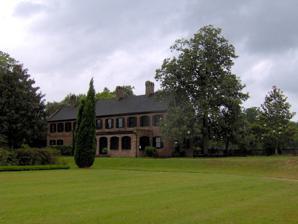
Building: Middleton Place
Country: United States of America
Year built: 1741
United States historic place Middleton Place U.S. National Register of Historic Places U.S. National Historic Landmark District The house museum, initially a guest wing Show map of South Carolina Show map of the United States Nearest city Summerville, South Carolina - Charleston, South Carolina Coordinates 32°53′59″N 80°08′12″W / 32.89982°N 80.13654°W / 32.89982; -80.13654 Area 110 acres (45 ha) Built c. 1738—1755 Architectural style Colonial NRHP reference No. 71000770 Significant dates Added to NRHP May 6, 1971 Designated NHLD November 11, 1971 Middleton Place is a plantation in Dorchester County , along the banks of the Ashley River west of the Ashley and about 15 miles (24 km) northwest of downtown Charleston , in the U.S. state of South Carolina . Built in several phases during the 18th and 19th centuries, the plantation was the primary residence of several generations of the Middleton family, many of whom played prominent roles in the colonial and antebellum history of South Carolina. The plantation, now a National Historic Landmark District , is used as a museum, and is home to the oldest landscaped gardens in the United States. John Williams, an early South Carolina planter, probably began building Middleton Place in the late 1730s. His son-in-law Henry Middleton (1717–1784), who later served as President of the First Continental Congress , completed the house's main section and its north and south flankers, and began work on the elaborate gardens. Middleton's son, Founding Father Arthur Middleton (1742–1787), a signer of the Declaration of Independence , was born at Middleton Place, and lived at the plantation during the last years of his life. Arthur Middleton's son and grandson, Henry Middleton (1770—1846) and Williams Middleton (1809–1883), oversaw Middleton Place's transition from a country residence to a more active rice plantation. In 1865, toward the end of the American Civil War , Union soldiers burned most of the house, leaving only the south wing and gutted walls of the north wing and main house . The 1886 Charleston earthquake toppled the walls of the main house and north wing. The restoration of Middleton Place began in 1916 when Middleton descendant John Julius Pringle Smith (1887–1969) and his wife Heningham began several decades' work of meticulously rebuilding the plantation's gardens. They had New York architect Bancel LaFarge design a stableyard complex of barn, stable, work buildings, and cottages; the buildings were constructed of brick salvaged from the ruined main house. In the early 1970s, approximately 110 acres (45 ha) of the 7,000-acre (2,800 ha) plantation—including the south flanker, the gardens, and several outbuildings—were placed on the National Register of Historic Places . During the same period the Middleton descendants transferred ownership of the historic district to the non-profit Middleton Place Foundation, which presently maintains the site. Location Middleton Place is set on the southwest bank of the Ashley River . At this point, the southward-flowing river bends sharply to the east en route to its mouth at Charleston Harbor about 15 miles (24 km) downstream. A small northeastward-flowing creek, which has been dammed to form the plantation's rice mill pond, empties into the Ashley at this eastward bend, and forms the historic district's southern boundary. Ashley River Road (part of South Carolina Highway 61 ), which connects Middleton Place to Charleston to the southeast and the Legend Oaks area to the northwest, forms the historic district's western boundary. The plantation's south flanker and residence area sit atop a hill that rises just over 20 feet (6.1 m) above the river, allowing an unobstructed view of the river for nearly a mile downstream. History Colonial and Revolutionary period Middleton Place was established in the 1730s by early South Carolina planter John Williams. He likely began construction on the main block of the house, selecting the site for its strategic view of the Ashley River. After Williams' death, the plantation became part of the dowry of his daughter, Mary Williams. In 1741, Mary Williams married Henry Middleton, whose name was subsequently applied to the plantation. Middleton's father had immigrated from Barbados and had established a plantation in the area which is now part of the cities of Goose Creek and North Charleston . Henry's older brother, William, built the Crowfield plantation in the 1730s, but eventually moved to England, leaving Henry in charge of the family's affairs in South Carolina. Henry continued acquiring land, eventually becoming one of South Carolina's wealthiest planters. At one point, he owned 20 plantations consisting of 50,000 acres (20,000 ha) and 800 slaves. The south Butterfly Lake and Rice Mill, with the Ashley River in the distance Henry likely planned Middleton Place as a country residence more than as an active rice plantation. The original main house, completed around 1741, was three stories tall, built of brick in Jacobean-style. In 1755, Middleton added two two-storey free-standing wings, or "flankers", to the north and south ends of the house. The free-standing north wing contained a library and ballroom, while the south wing was used as a guest house. Middleton began work on the plantation's gardens in 1741. Determined to outshine his neighbors, who were laying out neat four-squared patterned parterres , Middleton employed an English gardener named Simms, of whom little is known. Rather than base his designs upon his own trip to England, Middleton and Simms derived their inspiration from the engraved plans in the popular garden book by Dezallier d'Argenville , translated into English as The Theory and Practice of Gardening . Middleton and Simms extended a main axis centered on the main block of the house, expressed as a gravel carriageway leading through a greensward to the first of six shaped turf terraces with bowed centers. At the level of the river a pair of lakes (the "Butterfly Lakes") were excavated on either side of a turf causeway prolonging the axis. With the river beyond, the lakes were flanked by more water, a stream dammed to the right to form the long narrow Rice Mill Pond, and a levee extended to the left to enclose floodable rice fields. After Mary Middleton's death in 1761, Henry moved to a small house north of Charleston and gave Middleton Place to his son, Arthur. In 1776, at the outbreak of the American Revolution , Arthur signed the Declaration of Independence. Four years later, at the height of the war, the British landed several thousand troops at Charleston with plans to invade the southern colonies. In the ensuing Siege of Charleston , British troops ransacked Middleton Place, beheading many of the statues and looting the plantation's artwork and furniture. Arthur Middleton was captured and imprisoned until 1781. In 1783, the surrender terms that eliminated British troops from the Southern colonies were signed at Middleton. Antebellum period Middleton Place springhouse and chapel Newly discovered records show that Middleton Place imported water buffalo from Constantinople in the late 18th century, the first in the United States. They were experimental draft animals, suited to the deep muck in which rice was grown. In the gardens, Arthur's son Henry Middleton's friendship with French botanist André Michaux resulted in the first camellias grown in an American garden, a house gift during Michaux's visit in 1786. Three of the four planted at the corners of the main parterre survive, grown to fifteen feet: One is Camellia japonica "reine des fleurs"; the other is an ancestor of the modern cultivar Charles Sprague Sargent . The second Henry Middleton expanded and enriched the gardens, introducing the garden's first Asiatic azalea ( Rhododendron indica ), and the crape myrtle ( Lagerstroemia indica ), one of the oldest in America. He also filled greenhouses with exotics and imported plants and seeds to give antebellum Middleton Place something of the air of a botanical garden . Ruins of the main house Upon Henry Middleton's death in 1846, Middleton Place passed to his son, Williams Middleton. In 1860, Williams Middleton signed the South Carolina Ordinance of Secession , in which the state declared it was no longer part of the United States. South Carolina's actions led to the attack on Fort Sumter in April 1861, sparking the U.S. Civil War. In February 1865, near the end of the war, Union troops captured Middleton Place and burned the main house and north flanker, and part of the south flanker. The soldiers also killed and ate five of the water buffalo and stole six. These six later showed up in Central Park Zoo. In 1868, Williams Middleton restored the roof to the south flanker at Middleton Place, and converted it to the main residence. He lacked the money for major restorations, however, and managed to obtain only limited success as a large-scale planter. After his death in 1883, Middleton Place passed to wife, Susan. Three years later, the Charleston earthquake toppled the walls of the main house and north flanker and further damaged the gardens. The gardens lay neglected for several decades afterwards. Restoration Statue amidst the north gardens at Middleton Place Williams Middleton's daughter, Elizabeth, inherited Middleton Place in 1900, and made minor restorations. Upon her death in 1915, she left the plantation to her cousin, John Julius Pringle Smith (Smith was a great-great-great-grandson of Henry Middleton). Smith and his wife, Heningham, used Middleton Place as their winter residence. Determined to restore the gardens to their original splendor, the Smiths labored for several years, replanting and reworking the gardens. They opened the plantation's gardens to the public in the late 1920s. In 1941, the Garden Club of America called the Middleton Place gardens "the most interesting and important garden in the United States". In the 1930s, the Smiths began restoring the house and outbuildings at Middleton Place to their late 18th-century appearance. In 1971, the plantation was added to the National Register of Historic Places and designated a National Historic Landmark District. Shortly thereafter the Middleton Place Foundation was established, with Smith's grandson Charles Duell acting as its first president. In recent years, the Middleton Place Foundation has carried out extensive research to document the thousands of African-American slaves once owned by the Middleton family. Middleton Place today Layout Swamp in the plantation's undeveloped northwest section The original access to Middleton Place was a roadway that ran due east from Ashley River Road for approximately 1,000 feet (300 m) before terminating in a large loop. The main residence (now consisting of only the south flanker) lay at the east end of the loop, the stables (now part of a demonstration area) were at the south end of the loop, and the family burial grounds and main garden area were at the north end. The terraced gardens and butterfly ponds lay east of the main residence. The original roadway, the main gate of the original residence, and the levee separating the two Butterfly Lakes were all situated on a continuous east-west axis. Middleton Oak, 2011 The northwest section of Middleton consists of a densely forested woodland which gives way to a marsh at the riverbank. This natural area is separated from the north gardens by an 800-foot (240 m) by 100-foot (30 m) rectangular pool (known as the Reflection Pool) on the west side of the gardens and a smaller less-defined pool (known as the Azalea Pool) on the north side. The north gardens are laid out in grid-like fashion with each surrounded by hedges and separated by walkways. On the east side of the gardens is a "spoked wheel" formation roughly 100 feet (30 m) in diameter. Perhaps the most notable feature of the gardens is the "Middleton Oak", or "Great Oak", a massive live oak tree with a trunk more than 10 feet (3.0 m) in diameter. The east gardens stretch eastward from the main residence for approximately 200 feet (61 m) before descending in a series of terraces to the floodplain of the Ashley River. Two congruent ponds at the eastern base of the terraces resemble butterfly wings, and are thus known as the "Butterfly Lakes". Levees separate the ponds from the river to the north and from the mill pond to the south. A smaller 150-foot (46 m) by 150-foot (46 m) garden (subdivided into four still smaller gardens) lies between the north and east gardens. The vast majority of Middleton's 6,000 acres is forest. In 2013, half of the property was dedicated to a carbon offset program, ensuring it will not be developed. Middleton Place House (south flanker) View toward south wing; the original main residence stood at the gap in the treeline The Middleton Place House, formerly the south wing or south flanker, was built in 1755 by Henry Middleton (one stone of the house contains Middleton's initials and the year "1755"). The roof was added in 1868, after the original roof was destroyed when Union soldiers burned the property. The house is a two-story, 52-foot (16 m) by 20-foot (6.1 m) structure with a gabled roof and stepped and curvilinear gable ends. An 18-foot (5.5 m) by 28-foot (8.5 m) service wing was added to the south side of the house in the 1930s (the wing was built in the same 18th-century style as the house). The first floor of the house originally contained a parlor, living room, and dining room, while the second floor contained three bedrooms. The interior has been outfitted with original furniture. Notable outbuildings The Middle Place rice mill — located immediately east of the Butterfly Lakes, where a natural east-flowing stream empties into the Ashley River. Williams Middleton built the mill in 1851 as he began more intensive planting at Middleton Place. The mill has undergone several alterations in modern times. The Middleton Place springhouse , located behind the south flanker, was built in the 18th century ( springhouses were used for refrigeration). In 1850, the second story of the springhouse was converted into a chapel. Eliza's House is a freedman 's residence built around 1870. The house is named after its last occupant, Eliza Leach (1891–1986). The Stableyard is a demonstration area that includes a barnyard and stable, both built in the 1930s. See also Drayton Hall Edmondston-Alston House Magnolia Plantation and Gardens McLeod Plantation List of botanical gardens in the United States List of National Historic Landmarks in South Carolina National Register of Historic Places listings in Dorchester County, South Carolina Ashley's Sack References